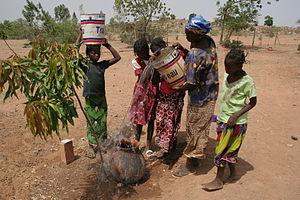
Diébédo Francis Kéré, né en 1965 à Gando, est un architecte burkinabé.
L'environnement au Burkina Faso est l'environnement du Burkina Faso.
Le secteur agricole constitue une composante de l’économie du Burkina Faso. Il contribue pour 35 % au produit Intérieur Brut du pays et emploie 82 % de la population active.